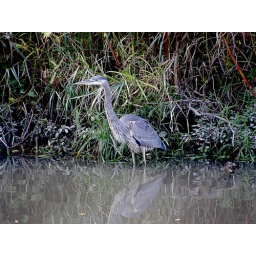
Blue Heron standing in water